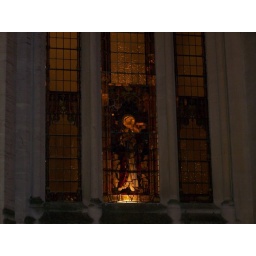
Stained glass window of a church in Bath. There were a lot of churches, not sure which one this was.